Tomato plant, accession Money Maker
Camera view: horizontal (90 deg, fisheye); turntable rotation: 60 degrees
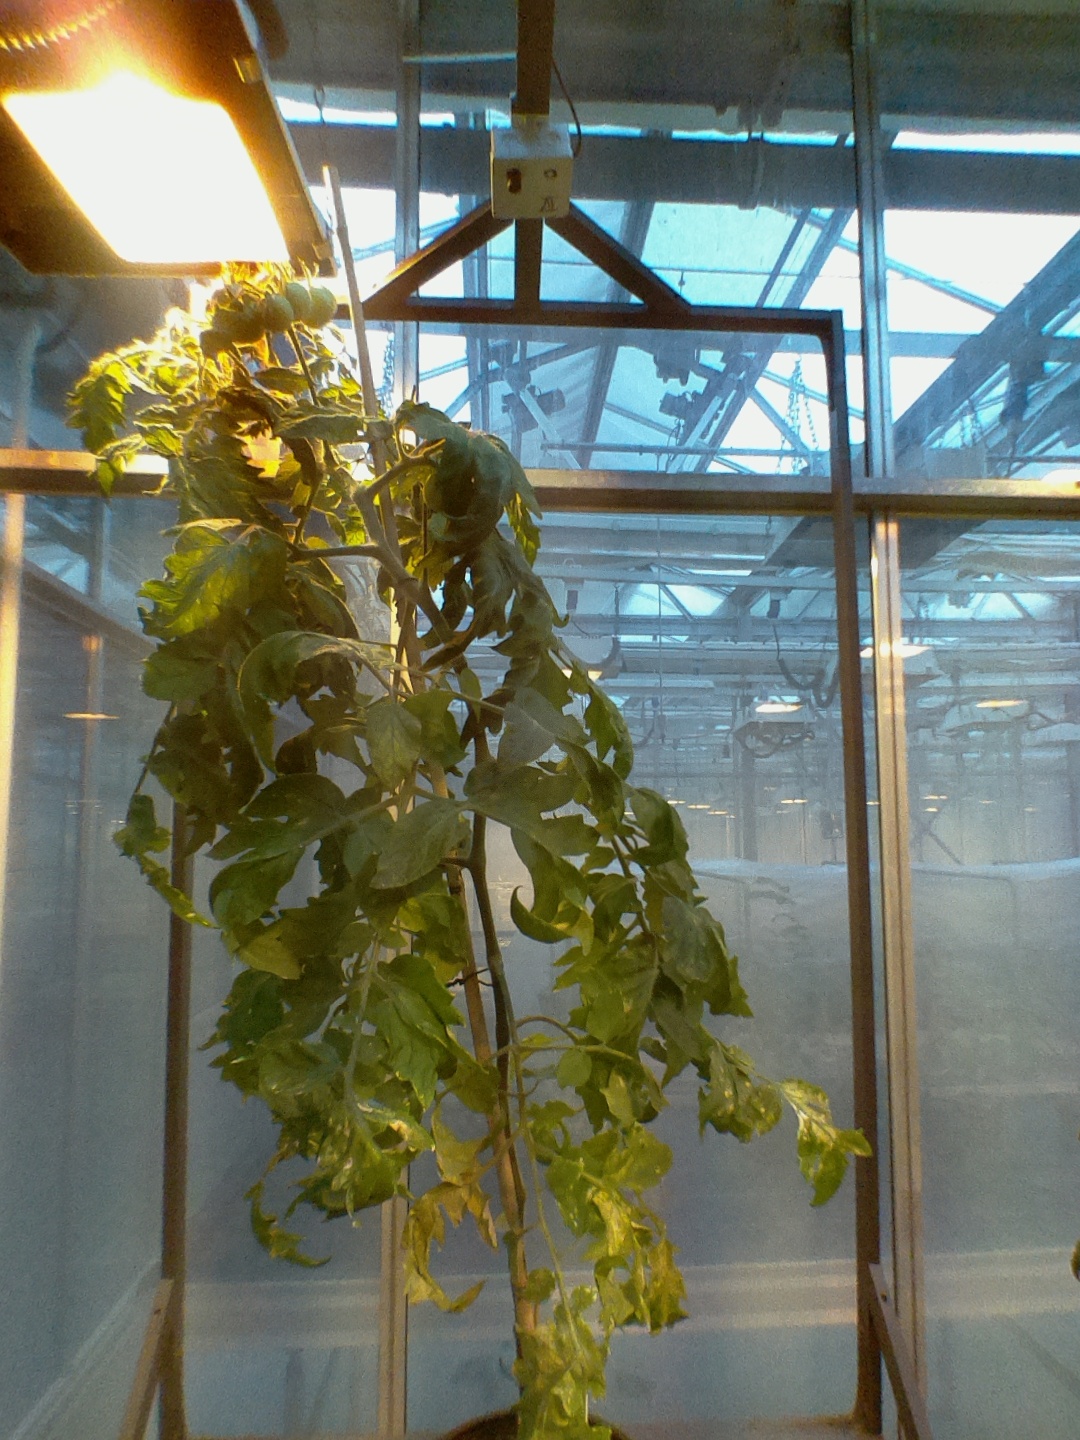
BBCH growth stage 74: 40%-50% of final fruit size